Nicaraguan dance

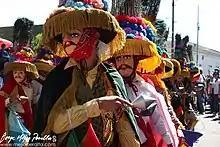
Toro Huaco dancers in Diriamba, Carazo.

Toro Huaco is a traditional Nicaraguan dance that is part of the Native American and Spanish cultural heritage of the country. The term Toro Huaco means "carnival parade of ragged men", or rather, "men disguised in rags". It should not be confused with Toro Guaco, a traditional dance from the city of León.